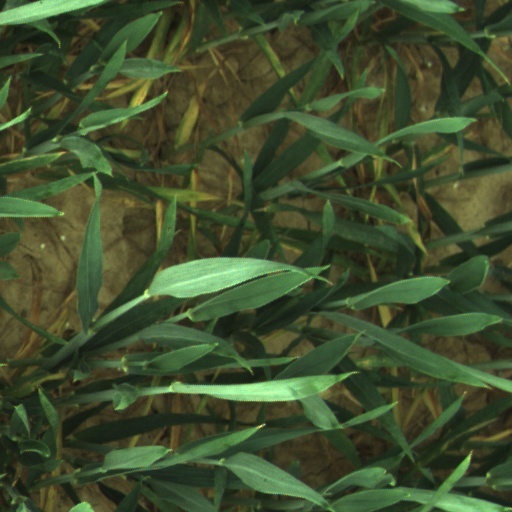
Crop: wheat